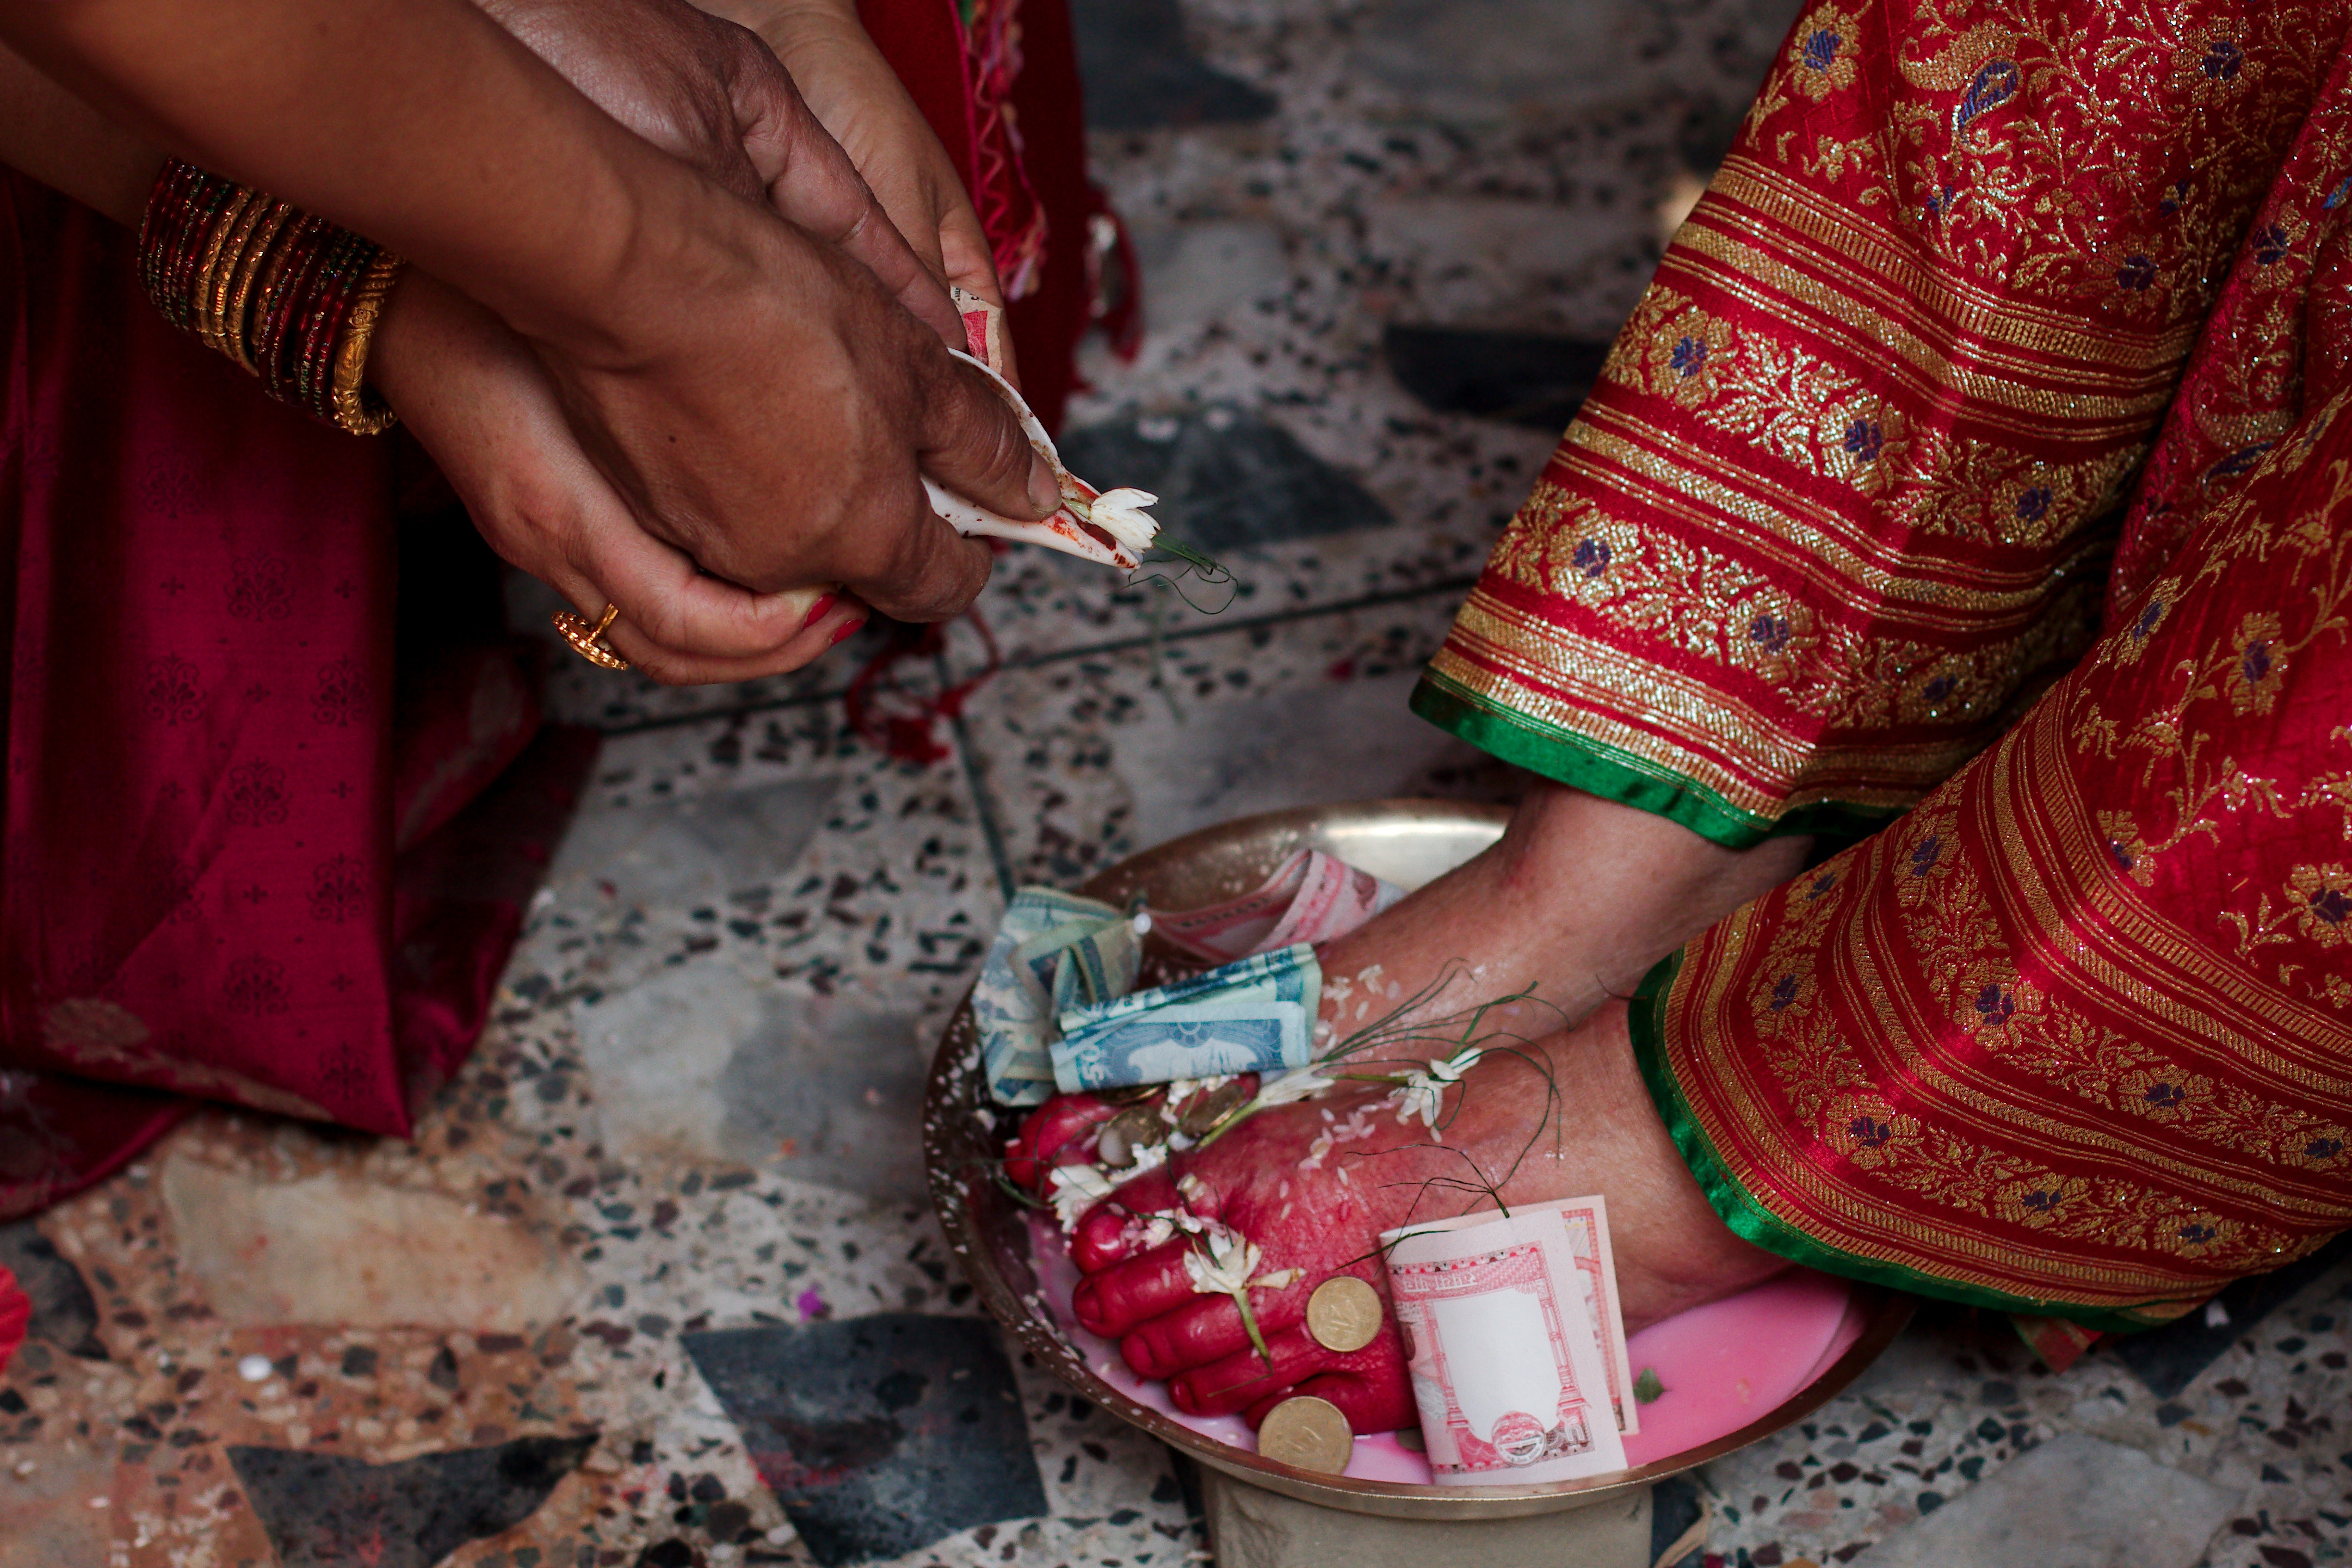
nail, hand, tradition, finger